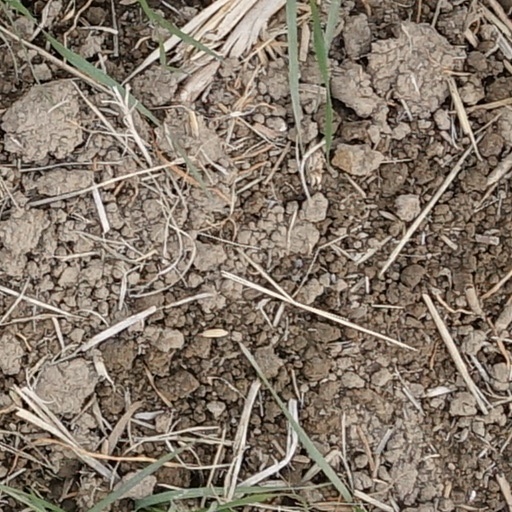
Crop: wheat